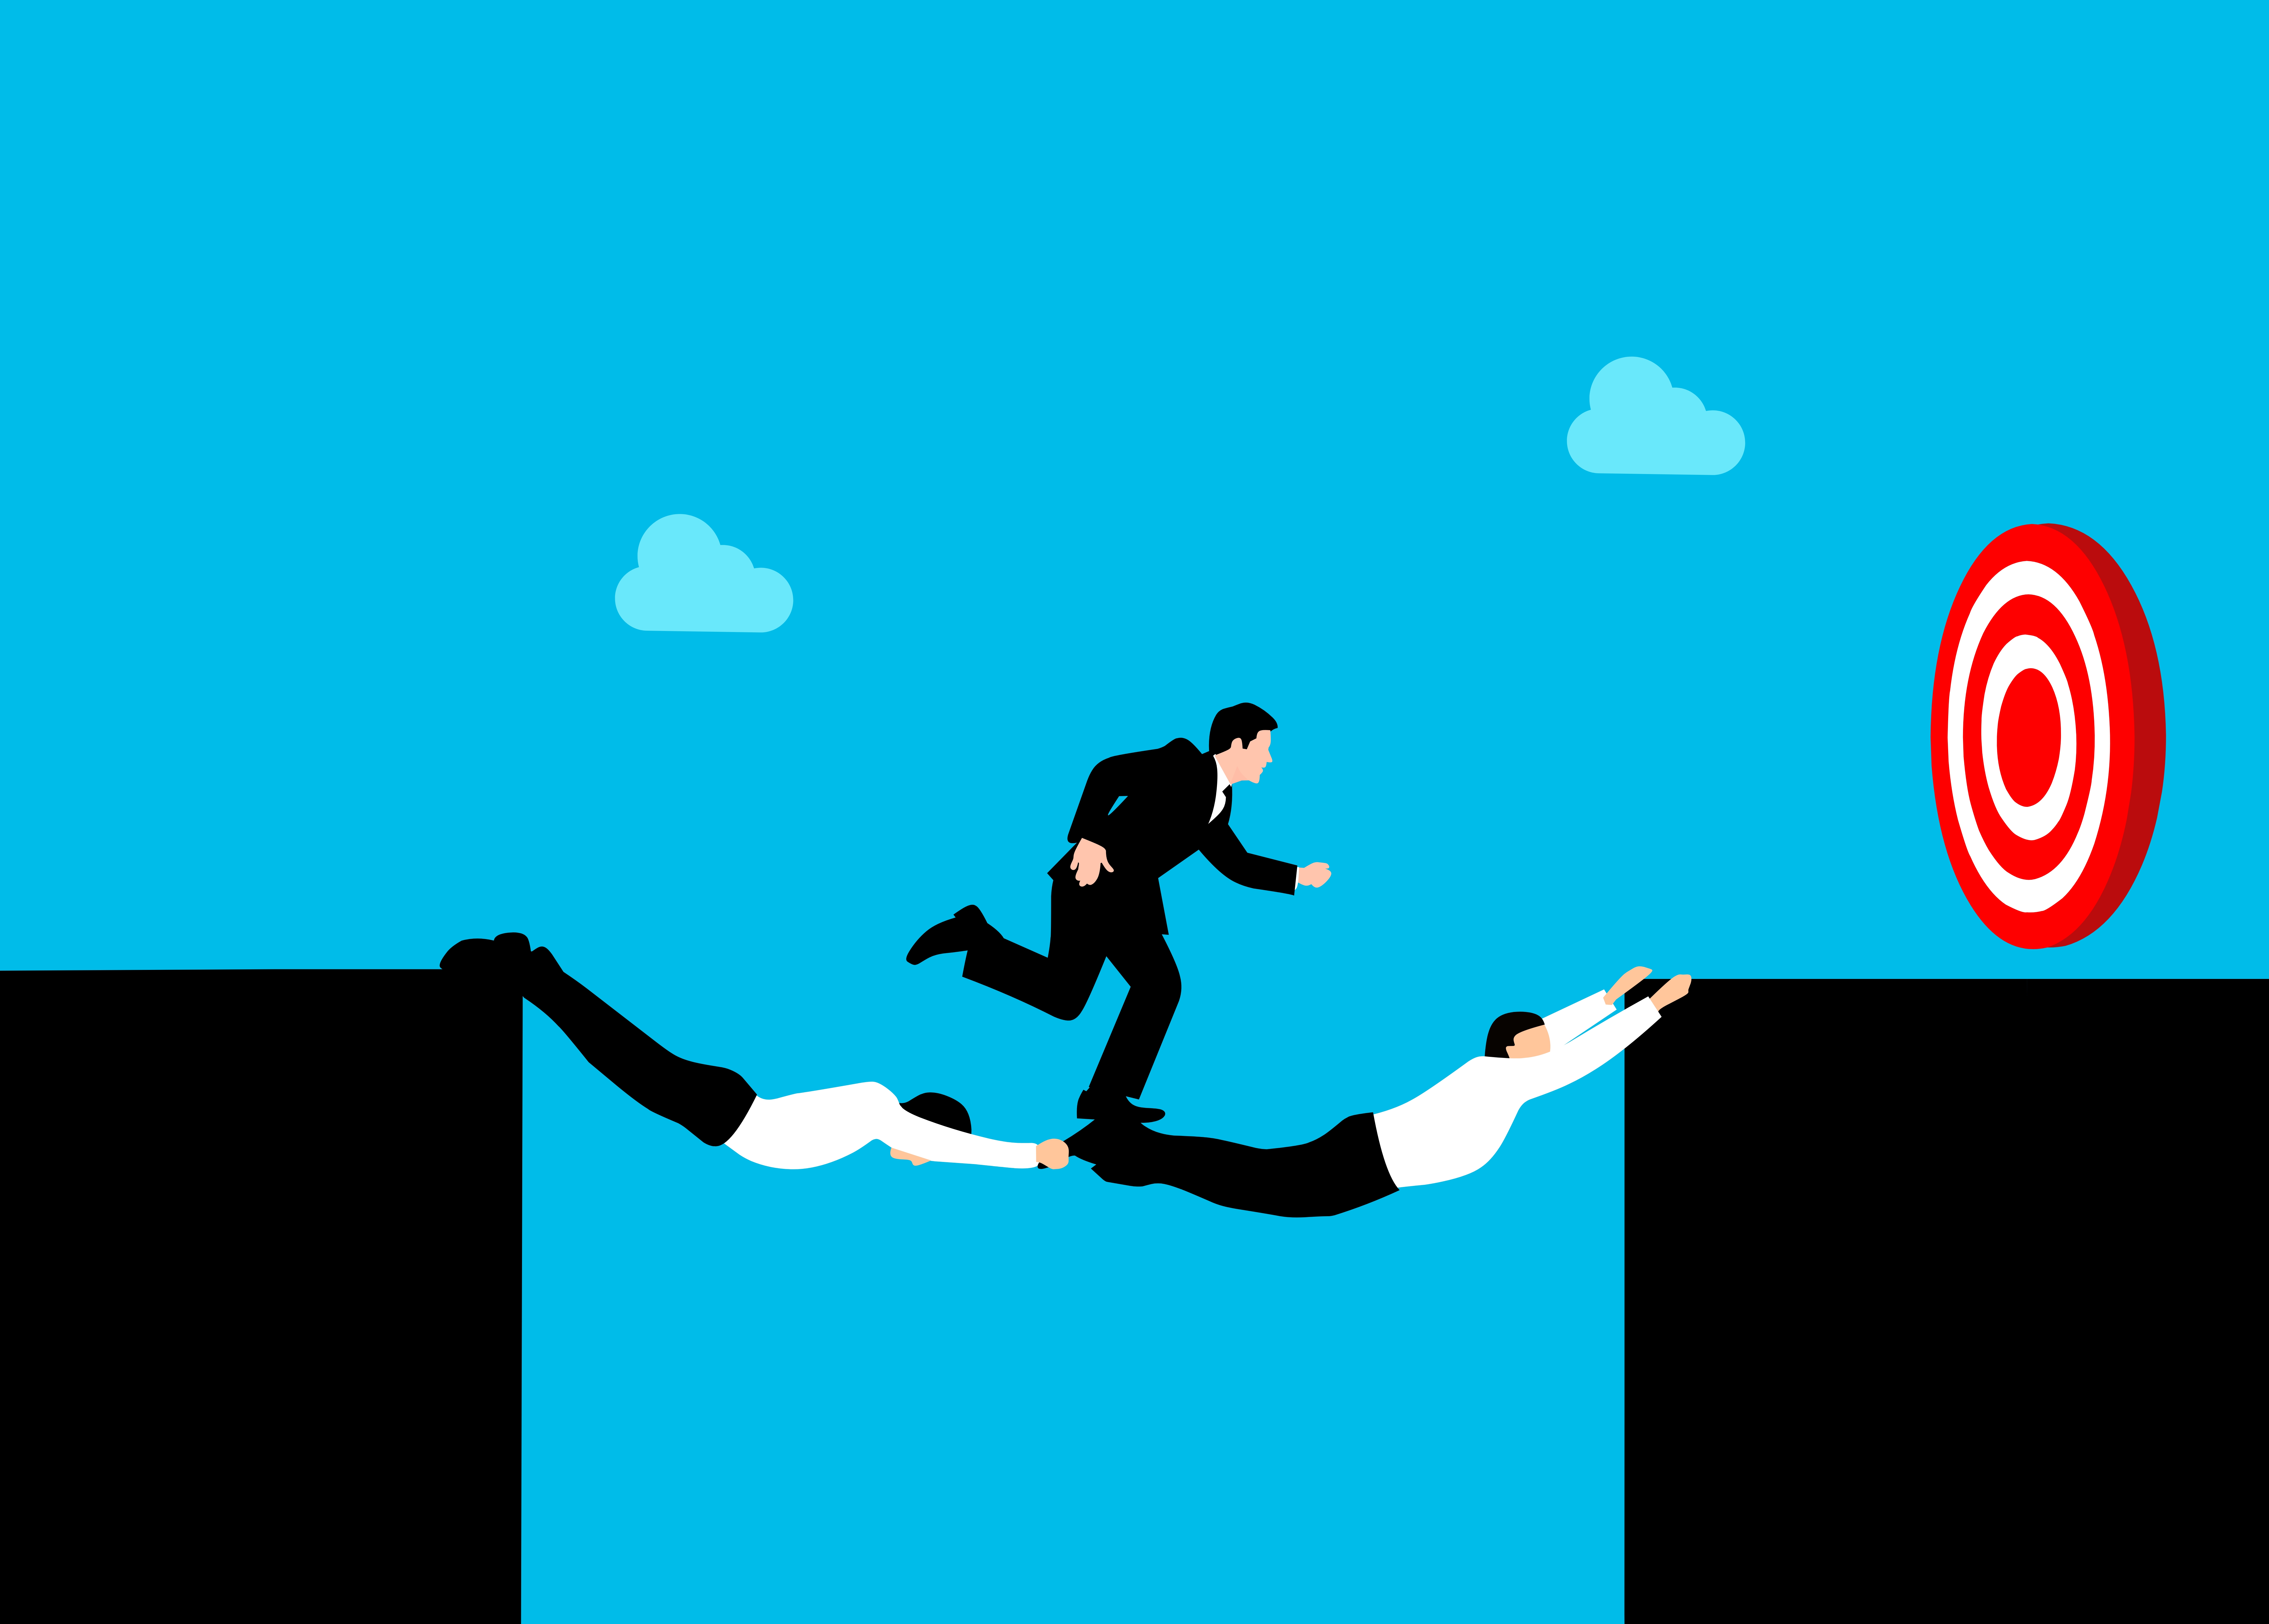
goal, target, teamwork, cooperation, gap, bridge, team, pass, cliff, businessmen, trust, sacrifice, bridging, people, walking, success, idea, risk, support, cartoon, concept, azure, gesture, People in nature, font, slope, electric blue, logo, happy, art, graphics, brand, illustration, circle, graphic design, animation, fictional character, sign, symbol, silhouette, recreation, clip art